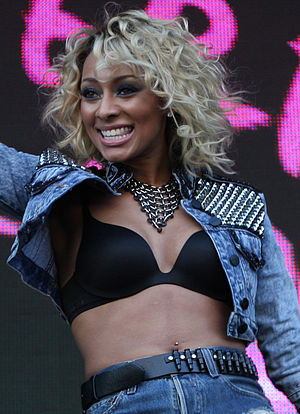
Keri Hilson
Keri Lynn Hilson er en amerikansk R&B sangerinde og sangskriver. Hun er en del af et kollektiv af sangskrivere og producere kendt som The Clutch.